Nicholas Apáti

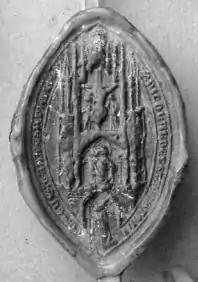
Seal of Nicholas Apáti, 1358

Nicholas Apáti (also Keszei; , ; died November/December 1366) was a Hungarian prelate of the Catholic Church in the 14th century, who served as Archbishop of Esztergom from 1358 until his death. He previously served as the bishop of Nitra from 1347 to 1350, Zagreb from 1350 to 1356 and Kalocsa from 1356 to 1358.